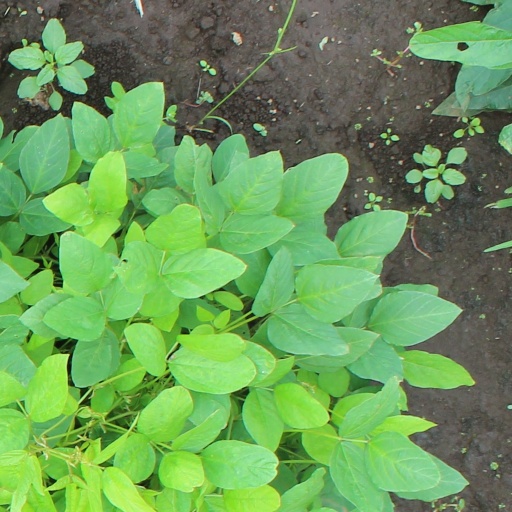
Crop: soybean